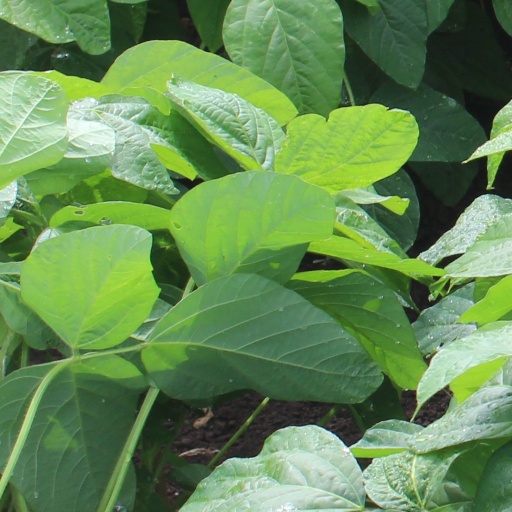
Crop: soybean